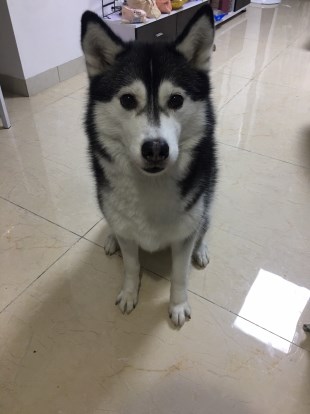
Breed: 1160-n000003-Siberian_husky